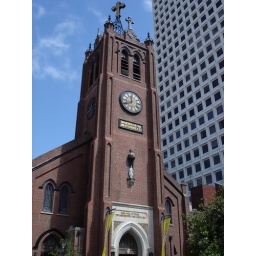
The sign below the clock reads, &amp;quot;Son, observe the time and fly from evil. Ecc.IV.23.&amp;quot;